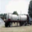
Label: truck